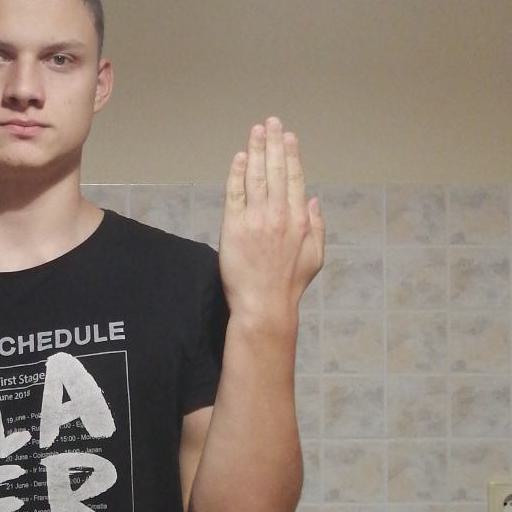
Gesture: stop_inverted